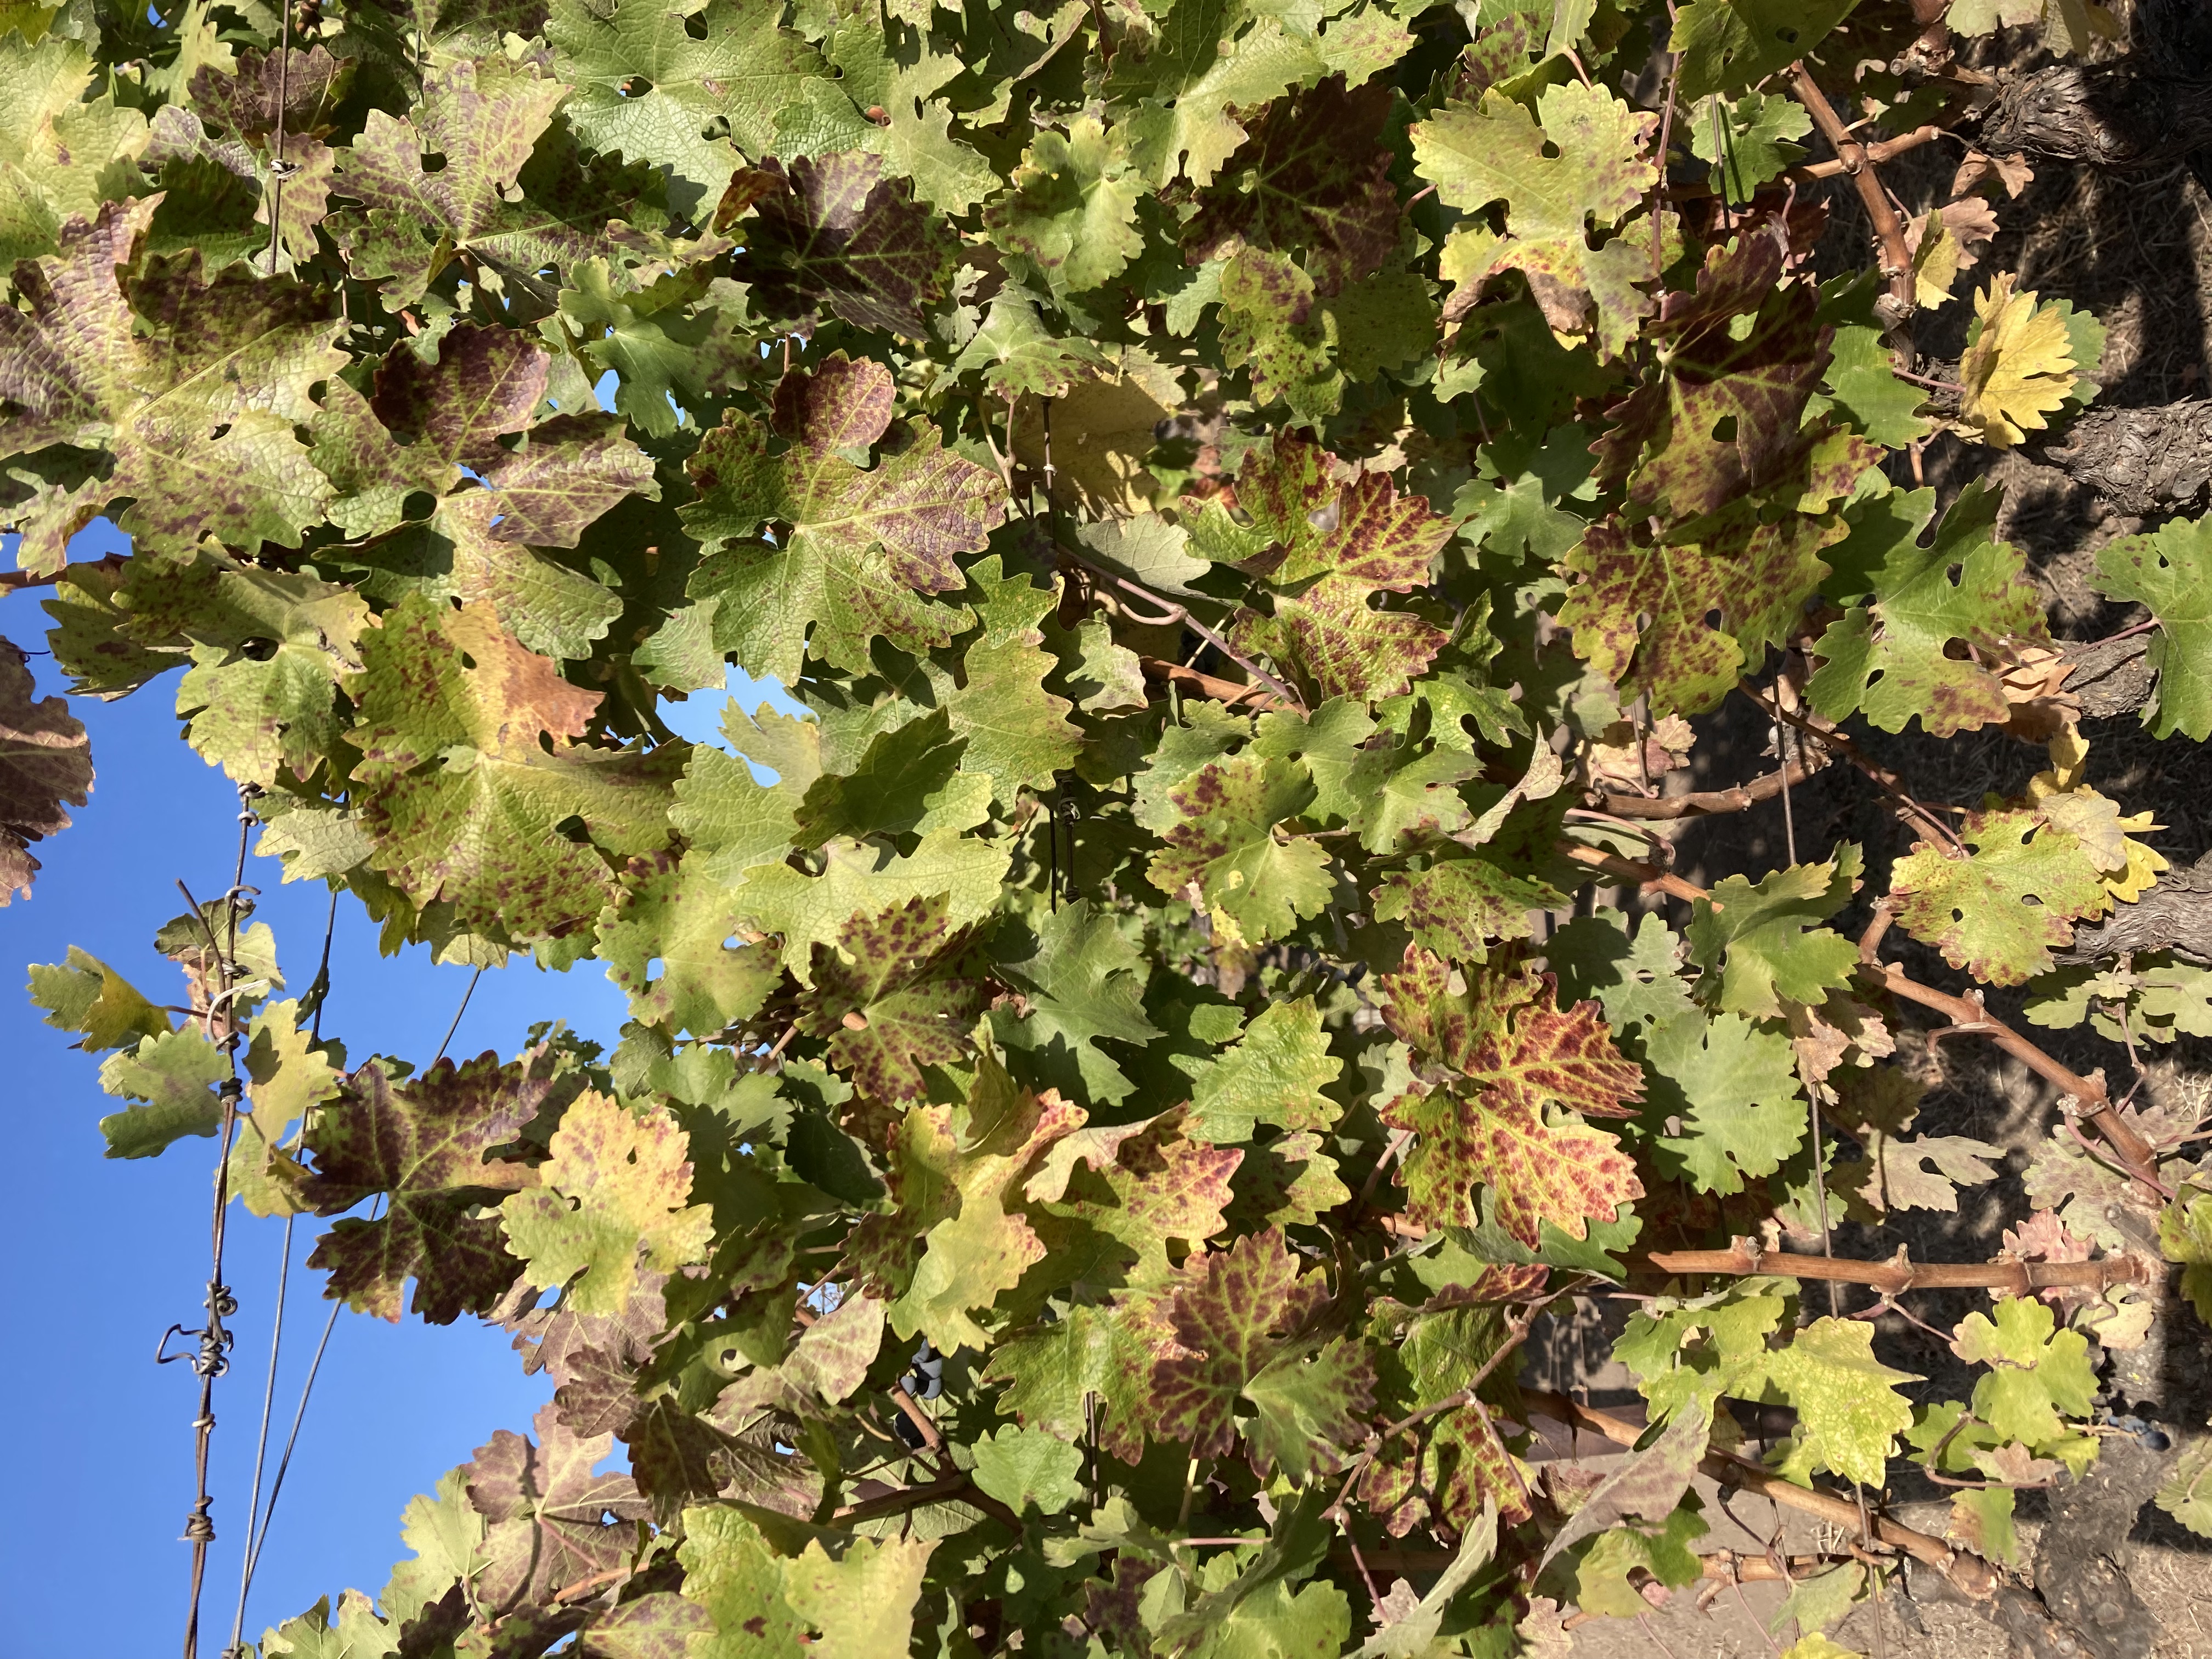
Label: Leafroll 3